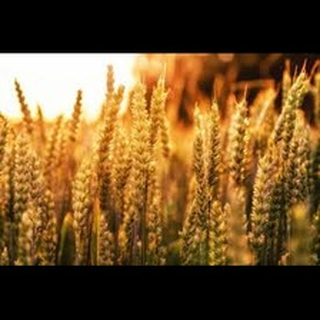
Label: wheat_blast